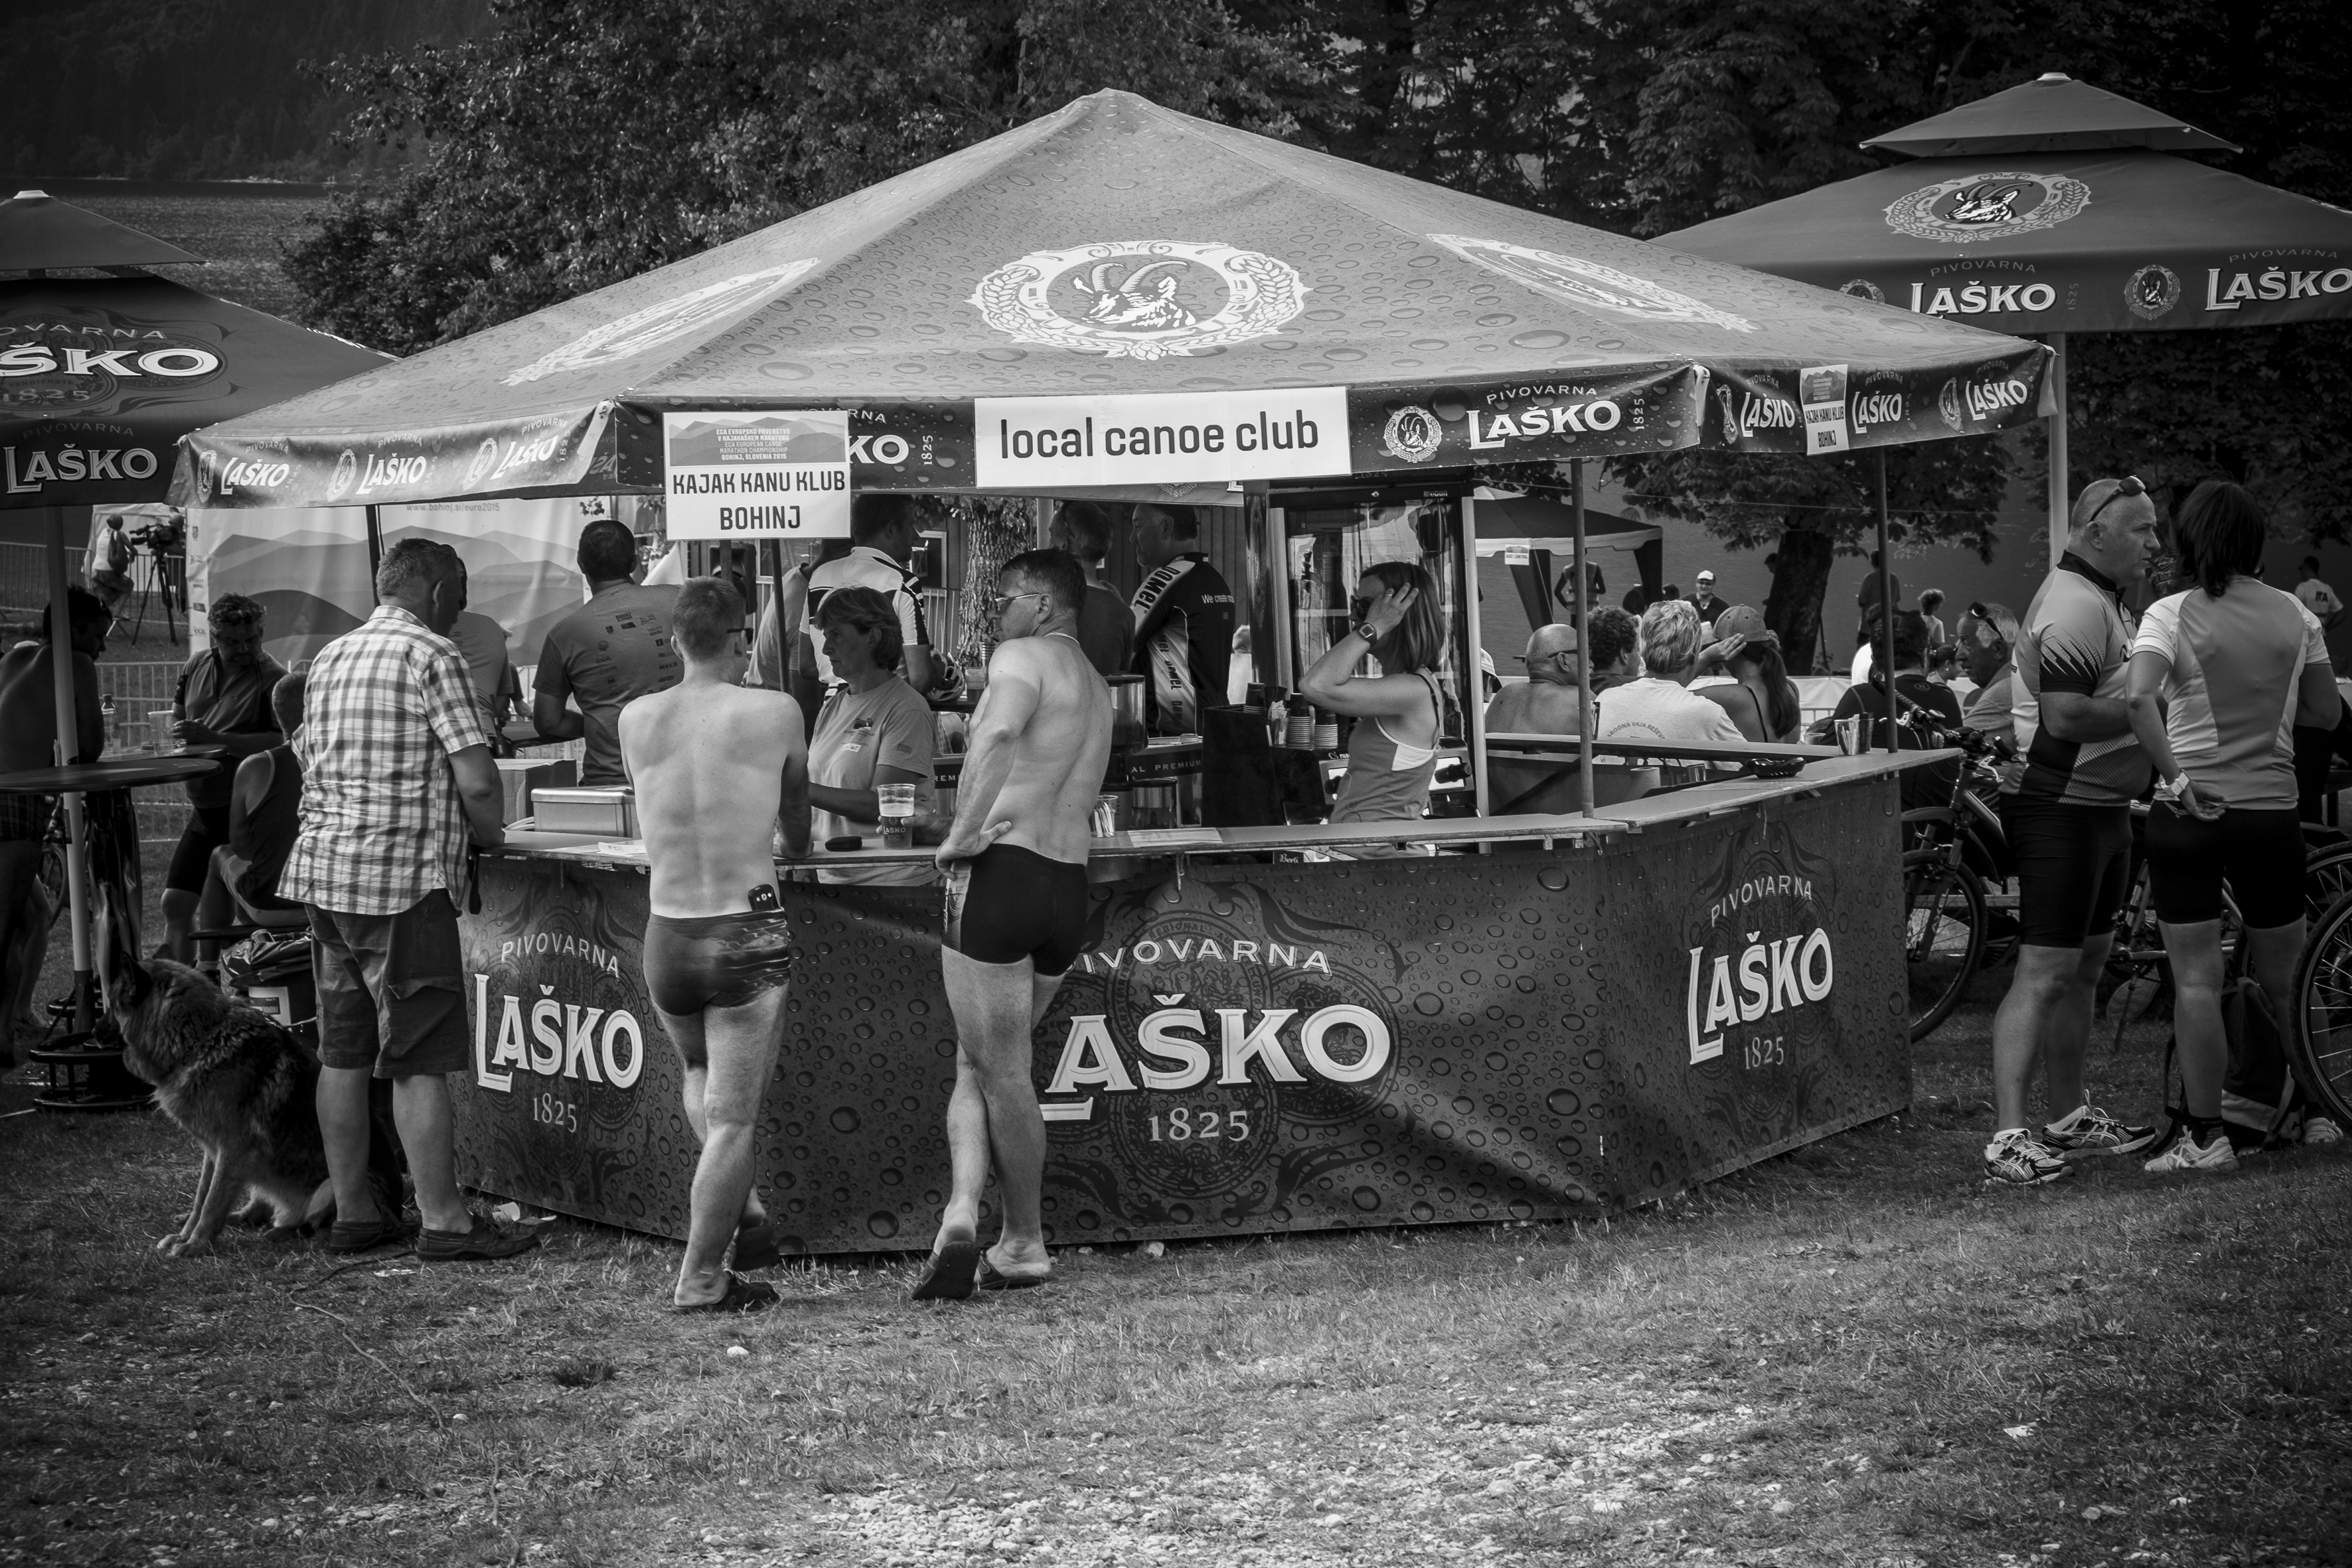
black and white, people, street, urban, crowd, travel, fujifilm, vehicle, monochrome, bw, blackandwhite, blackwhite, ngc, fuji, bohinj, slovenia, fujixt1, fujix, noireblanc, sloveniabohinj, monochrome photography